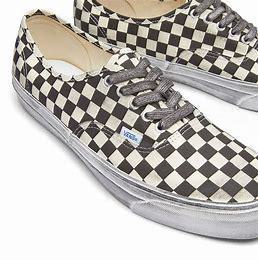
Brand: Vans
Model: UA OG Authentic LX